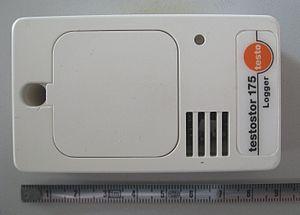
Enregistreur de données portatif (température + humidité relative mesurées). Marque Testo, modèle Testostor 175. Mémoire de 4 000 mesures. Cadence de mesure de 30 s à 12 h. Les capteurs sont placés sous les fentes, à droite du boîtier. Voir ausi Temperature data logger.
Un enregistreur de données est un dispositif automatique, voire programmable, qui enregistre des valeurs de mesure individuelles et des séries de mesure sur une longue période. Les grandeurs sont automatiquement mesurées, souvent numérisées et enregistrées sur un support. Elles peuvent être transmises par le biais d'une interface à un afficheur, à un PC muni d'un logiciel, une imprimante, ou à un téléphone intelligent.